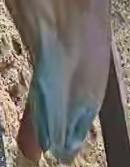
Face region: mouth_nostrils (mouth_chin_nostrils_and_profile)
Pain indicator: obviously_present